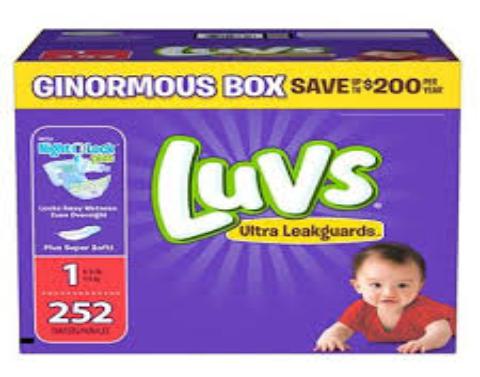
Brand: luvs
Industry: Necessities